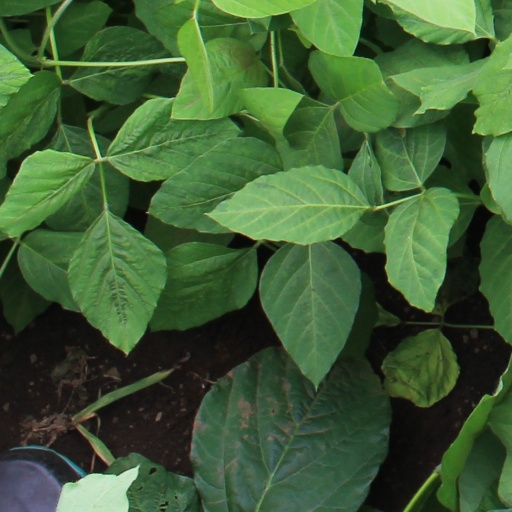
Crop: soybean